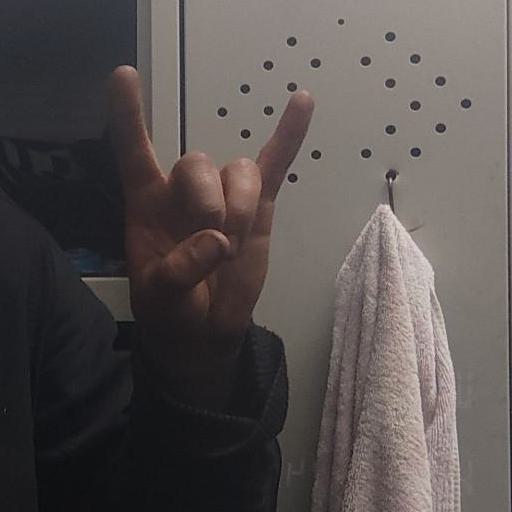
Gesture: rock